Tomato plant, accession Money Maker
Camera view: vertical (180 deg); turntable rotation: 30 degrees
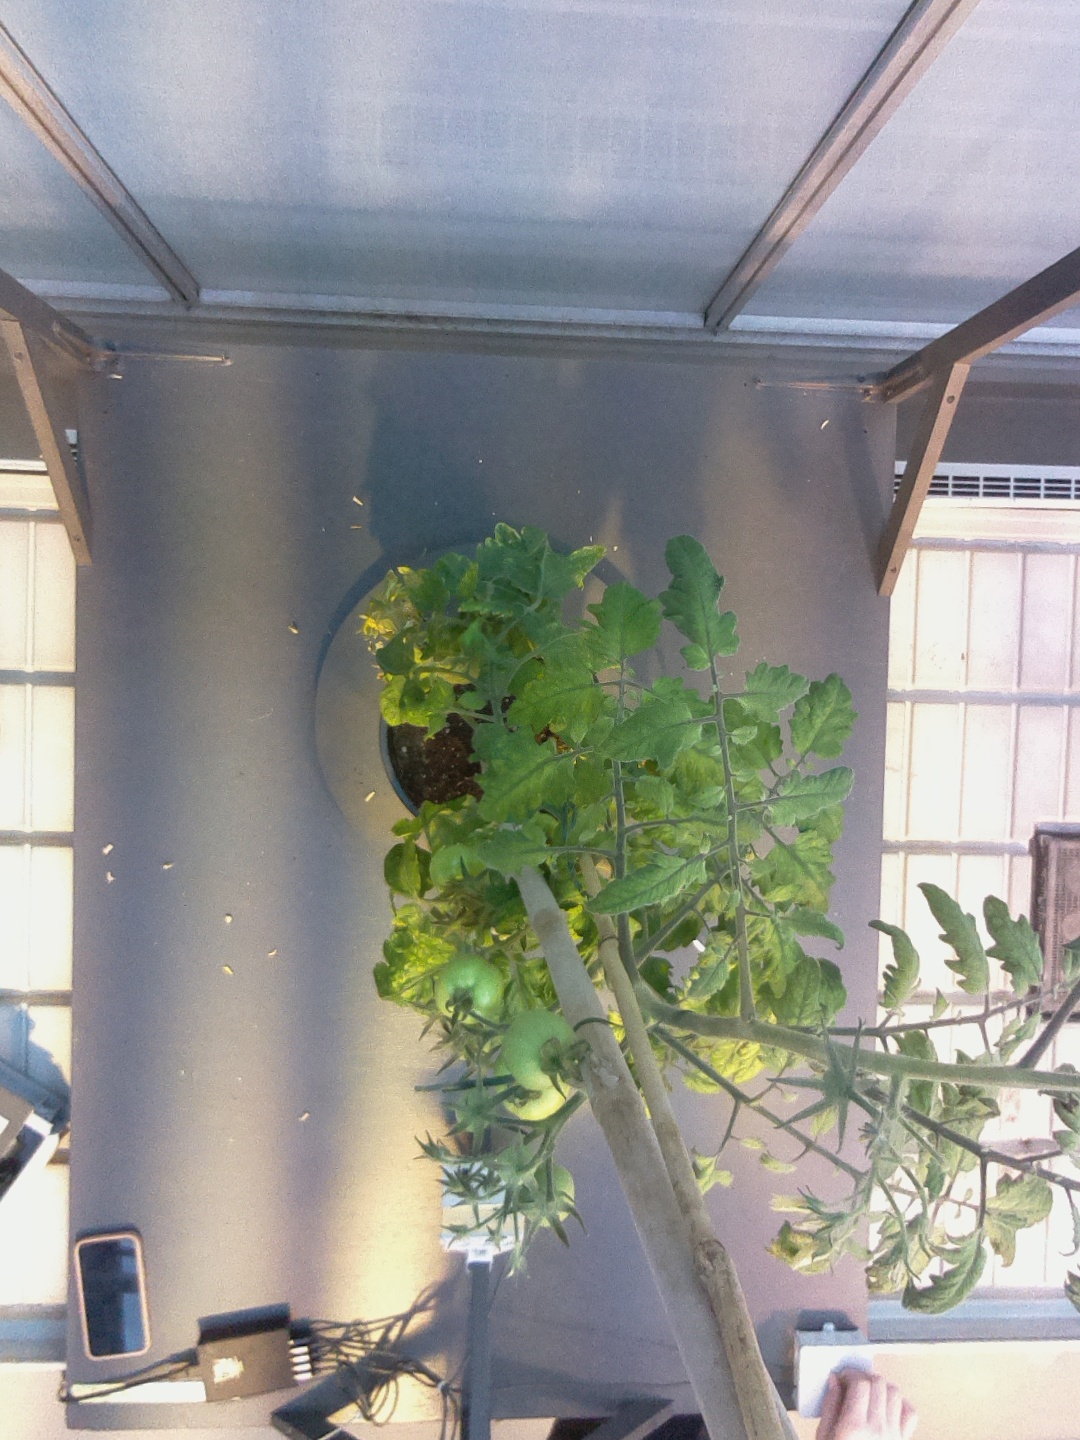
BBCH growth stage 74: 40%-50% of final fruit size